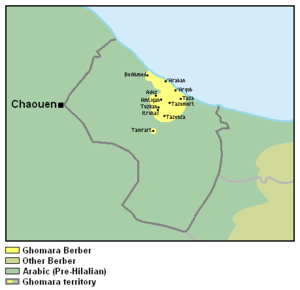
Le ghomari ou ghmari est un dialecte berbère parlé parmi les Ghomaras, un groupe ethnique du Rif, au Maroc. Il est à rapprocher aux parlers de l'Atlas.